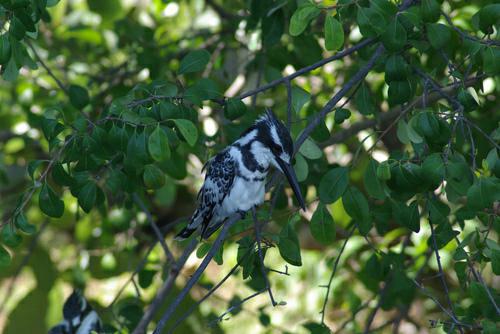
A photo of a pied kingfisher